Jibou

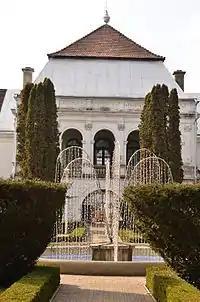
Wesselényi Castle

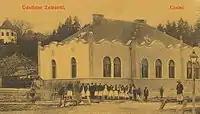
Vintage image of the casino

Registers of the Calvin (Reformed) confessional school are run starting in 1746, but the institution is much older. State education dates from 1895. According to monographist Petri Mór, here functioned, by the late 19th century, the first kindergarten in Transylvania, with Júlia Teleki as educator.